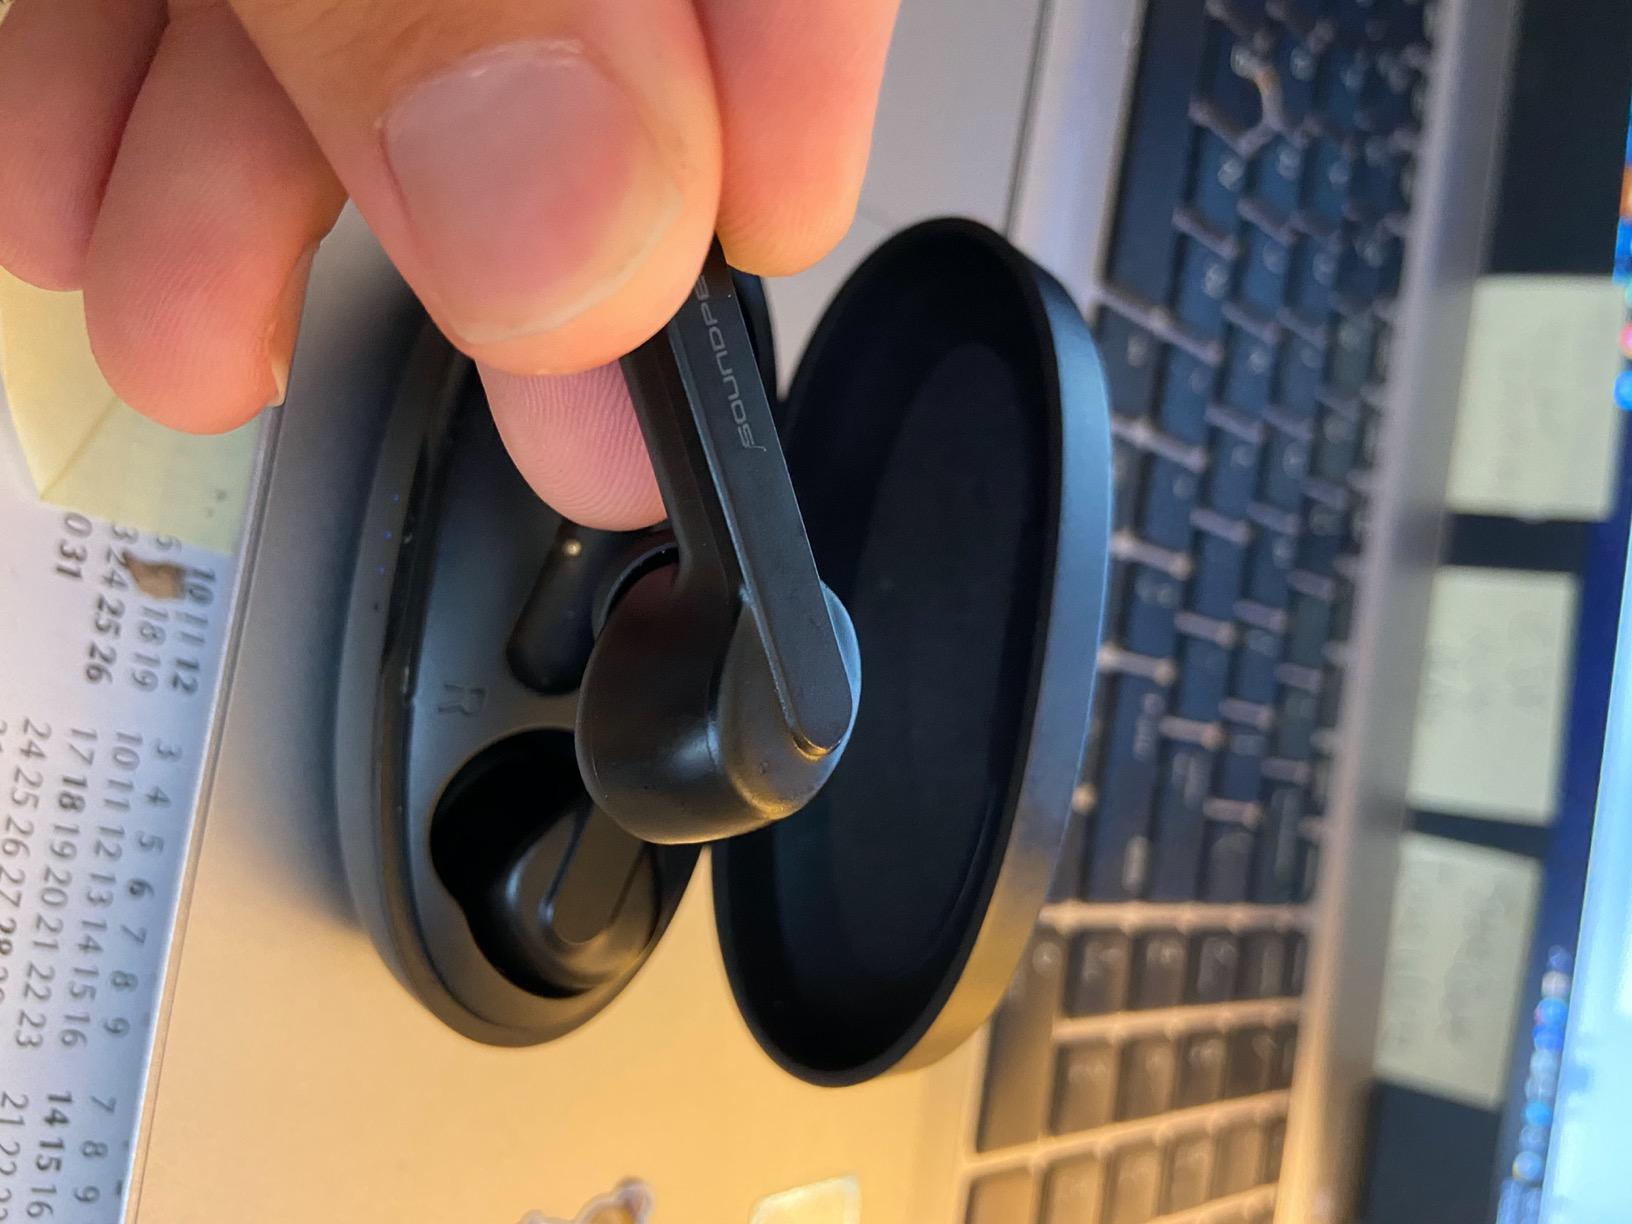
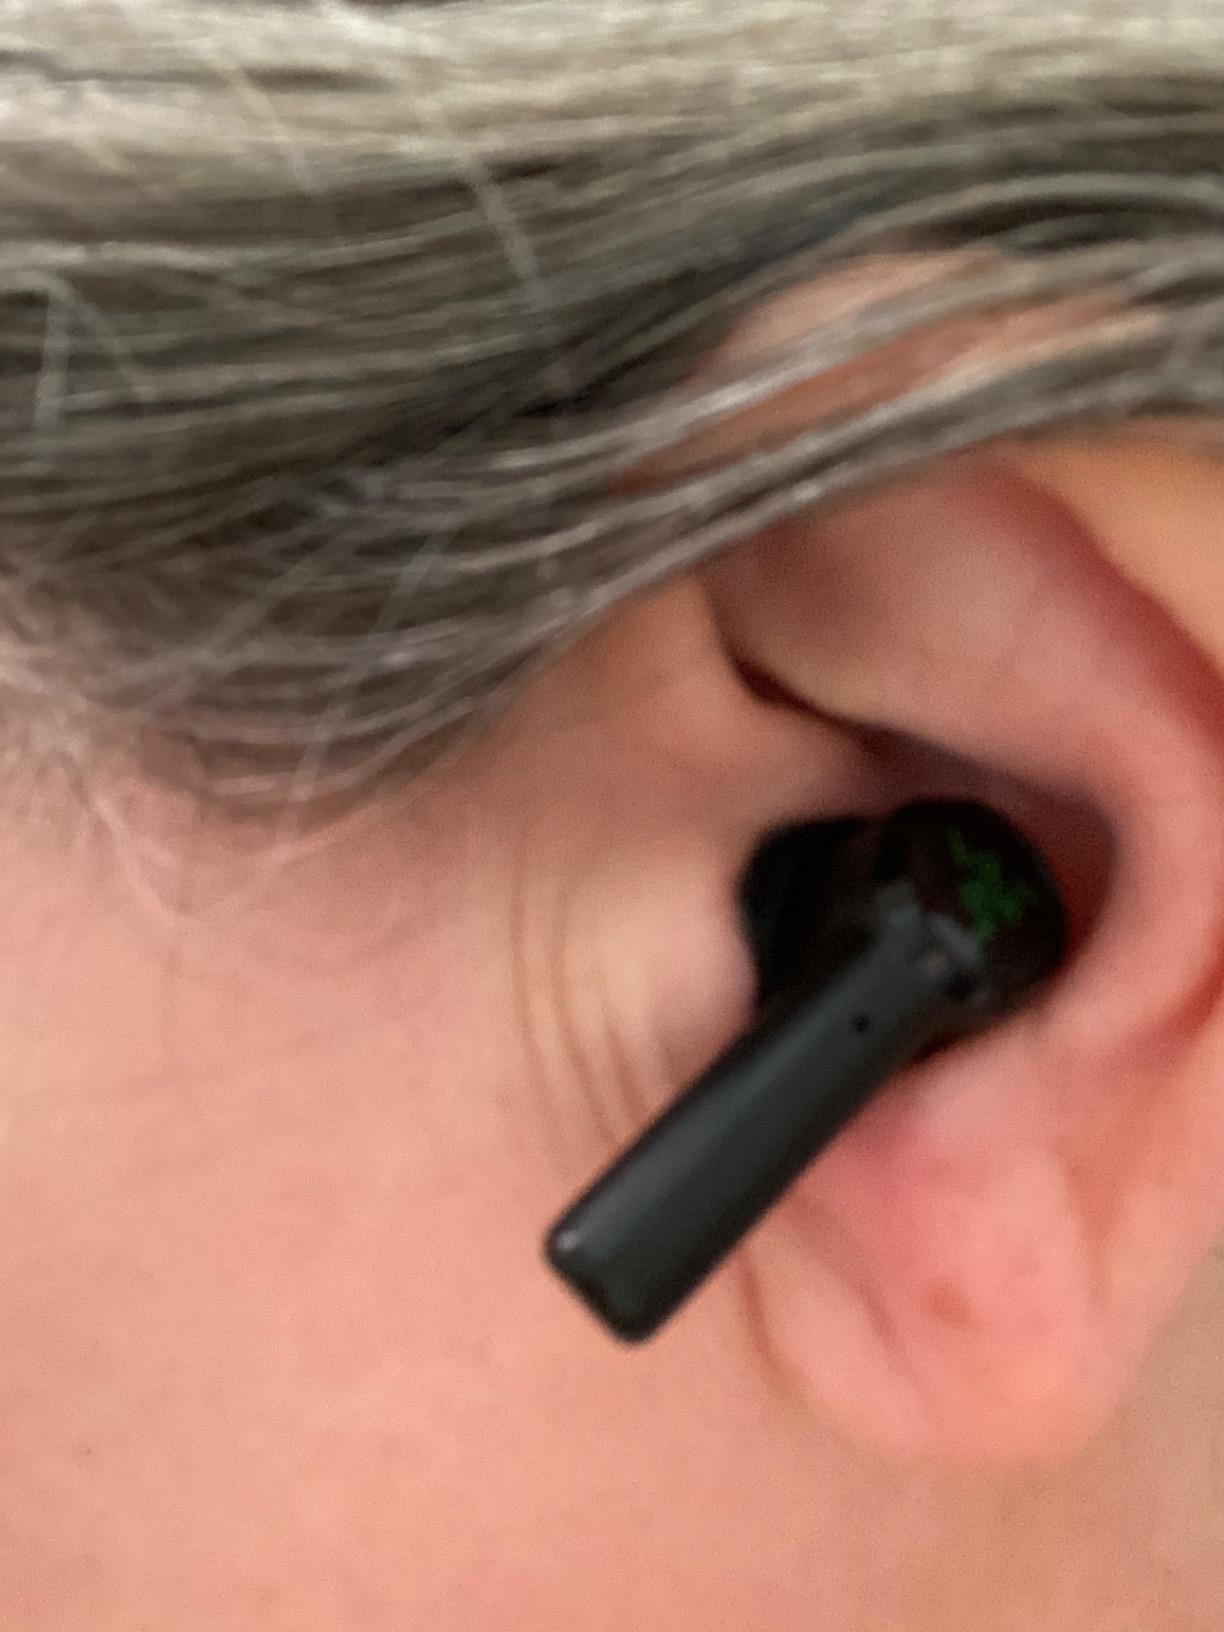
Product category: earbuds
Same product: no